Flushing River

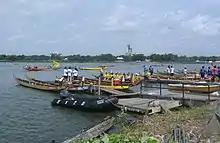
Boat launch on Meadow Lake

Recreational uses on the Flushing River are limited mostly to its southern portion, since its northern portion is heavily industrial, and the central portion is not navigable. The land around Meadow Lake contains open grass, picnic and grilling areas, and baseball and cricket fields as part of Flushing Meadows–Corona Park. Meadow Lake contains a boat house, one of two structures that remain from the 1939 World's Fair, the other being the Queens Museum. Rental boats are available at the boathouse for rowing and paddleboating, and Meadow Lake is also the site of rowing activities for non-profit Row New York, with teams practicing on the lake for much of the year. Meadow Lake also hosts the annual Hong Kong Dragon Boat Festival in New York, and teams from New York practice in Meadow Lake during the summer months. The American Small Craft Association also houses a fleet of over a dozen sloop-rigged sailboats, used for teaching, racing, and recreation by the club's members. Bicycling paths extend around Meadow Lake and connect to the Brooklyn–Queens Greenway.